Sophia Albertina, Abbess of Quedlinburg

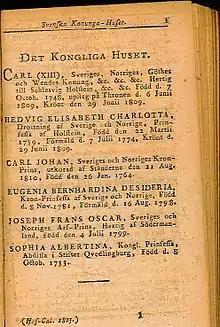
Sophia Albertina is called just "Royal Princess" (with no nations given) in the government list of 1815

Princess Sophia Albertina of Sweden (Sophia Maria Lovisa Fredrika Albertina; 8 October 1753 – 17 March 1829) was the last Princess-Abbess of Quedlinburg Abbey, and as such reigned as vassal monarch of the Holy Roman Empire.